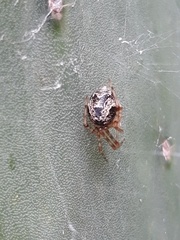
Species: Parasteatoda_tepidariorum